Cultural property storage

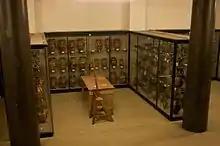
Backstage Pass at the British Museum 10

Open steel shelving systems are cost effective, and easily adjusted to accommodate objects of various sizes. Deeper shelves are often utilized for larger objects, while smaller objects are typically stored on narrower shelves to avoid overcrowding, and potential damage when retrieving objects from the back of the shelf. Shelving units can accommodate the height of the ceiling if necessary, but it is safer for objects and those working with them to keep shelves within an easily accessible reach. If open shelving is used, it is suggested that the objects are placed in boxes, or otherwise covered to protect the objects from dust and other environmental factors. Metal shelving is prone to carry vibrations, so if objects are not individually housed in boxes or otherwise stabilized, it is recommended that the shelves be lined with a protective padding. It is also necessary for cabinets to be stabilized by being bolted to the floor or walls, and for shelves to have restraining bars, to avoid tipping, especially in earthquake prone areas.